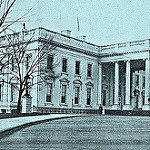
Scene: Outdoor